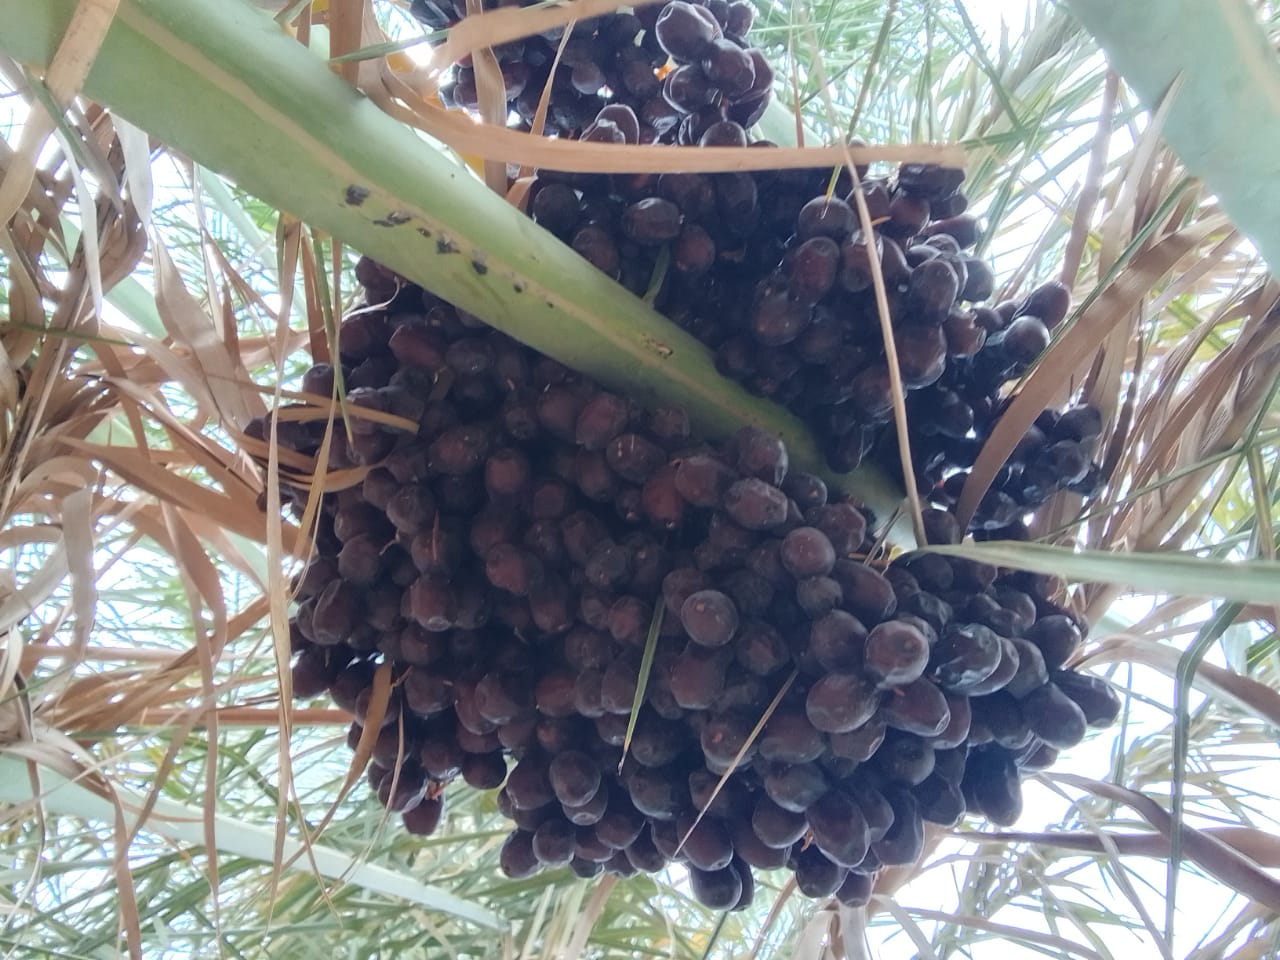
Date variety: bouisthami